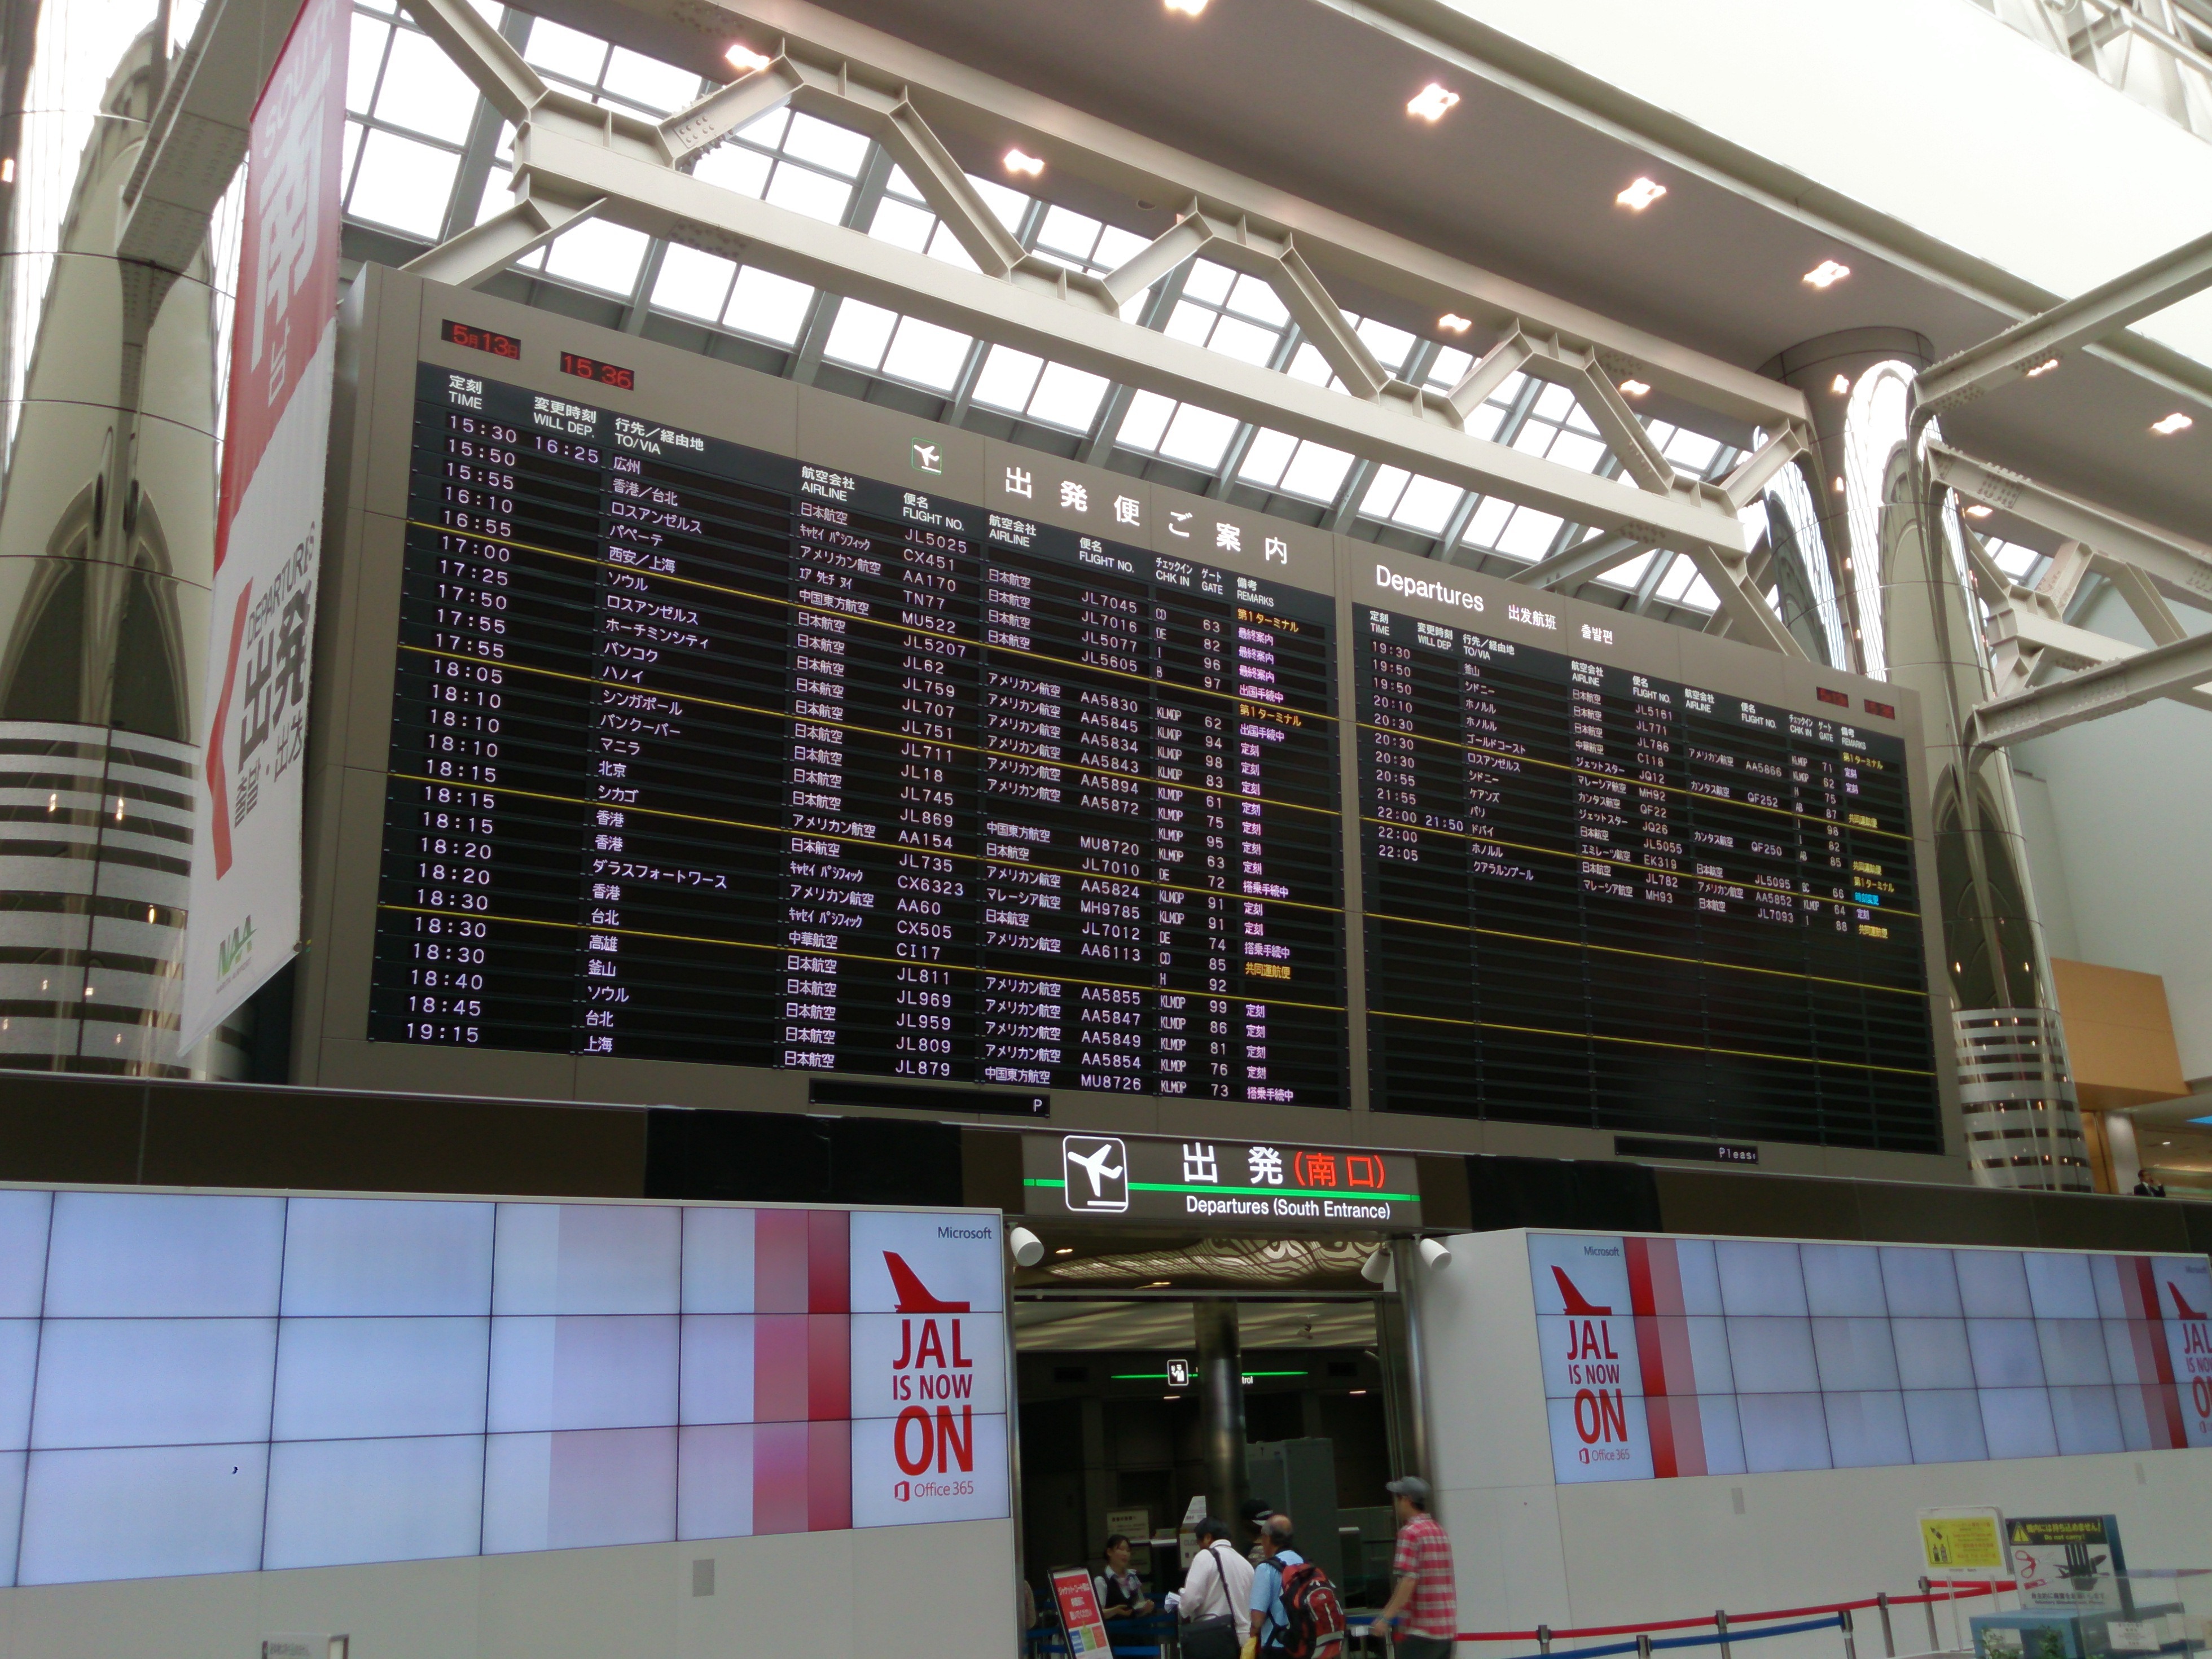
structure, airport, airplane, signage, stadium, public transport, interior design, arena, sport venue, window covering, display device, timetables